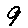
Label: 9